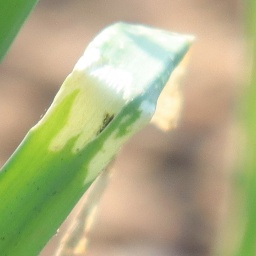
Label: Iris yellow virus